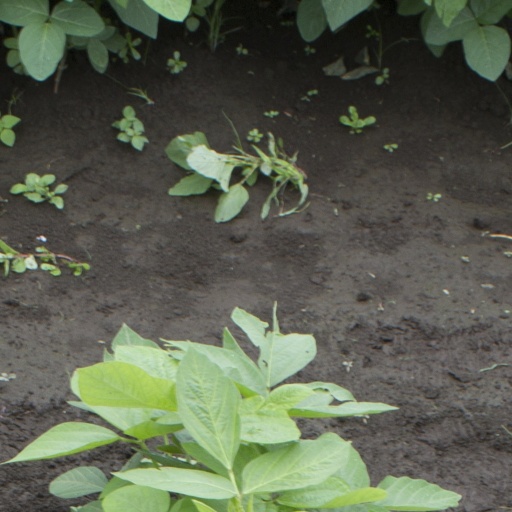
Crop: soybean